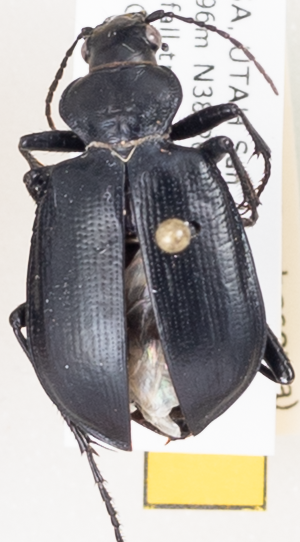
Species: Calosoma sponsa
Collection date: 2019-06-25
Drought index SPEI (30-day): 0.798
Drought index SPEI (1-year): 0.9
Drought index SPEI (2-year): -0.71